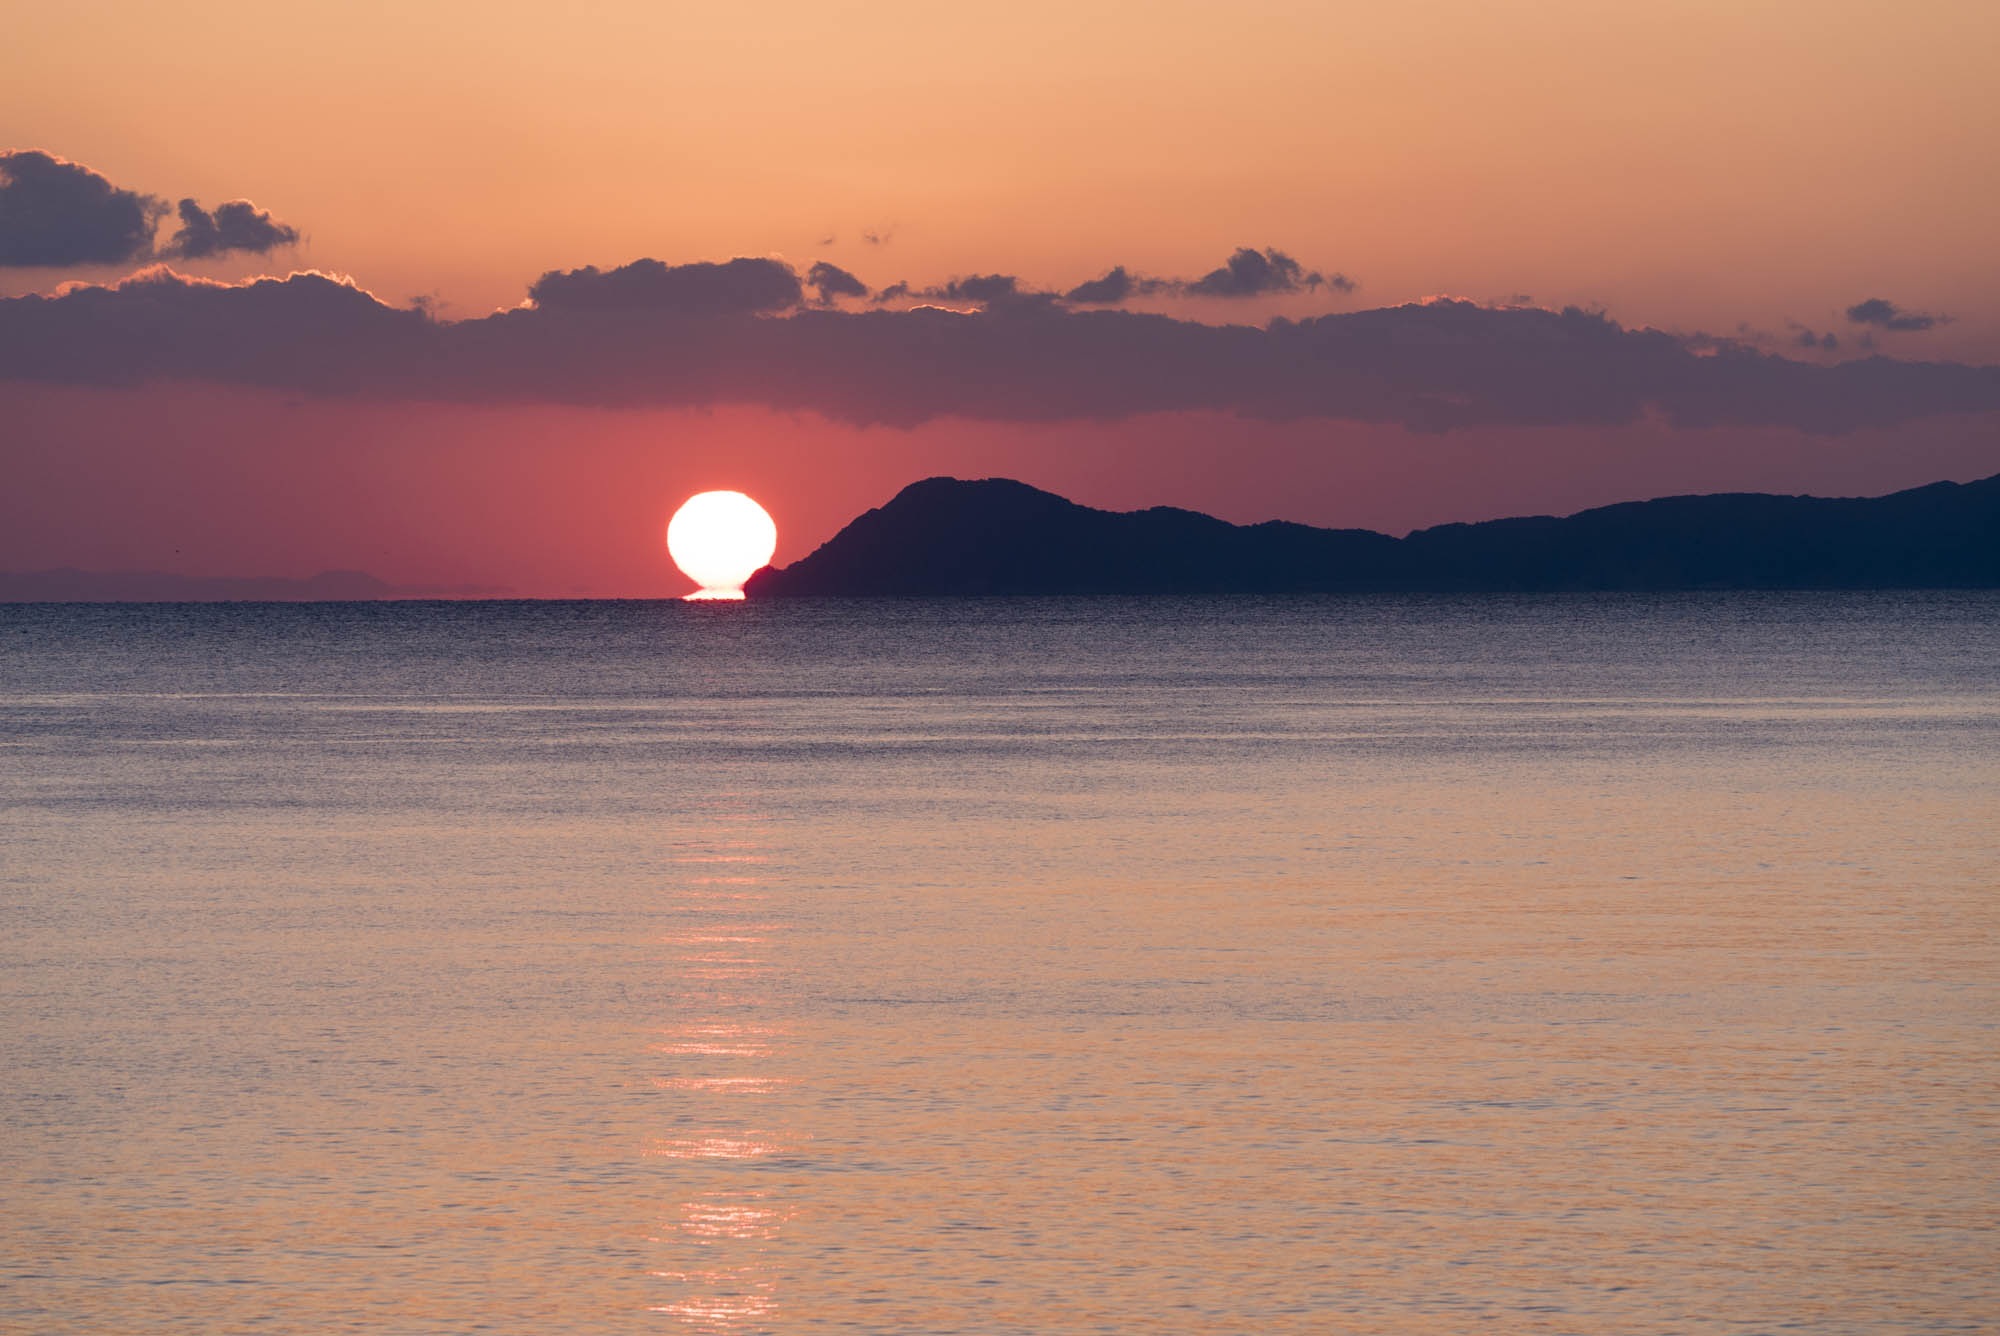
beach, sea, coast, water, ocean, horizon, cloud, sky, sun, sunrise, sunset, sunlight, morning, shore, dawn, dusk, evening, calm, pacific, loch, afterglow, seto inland sea, kii channel, coastal and oceanic landforms